Gilgit-Baltistan

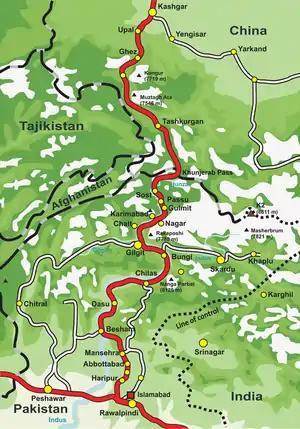
The Karakoram Highway

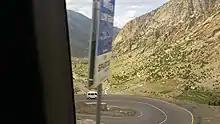
National Highway N-15 has abrupt direction changes which is a challenge for drivers who use this route to reach Gilgit

Before 1978, Gilgit-Baltistan was cut off from the rest of the Pakistan and the world due to the harsh terrain and the lack of accessible roads. All of the roads to the south opened toward the Pakistan-administered state of Azad Kashmir and to the southeast toward the present-day Indian-administered Jammu and Kashmir. During the summer, people could walk across the mountain passes to travel to Rawalpindi. The fastest way to travel was by air, but air travel was accessible only to a few privileged local people and to Pakistani military and civilian officials. Then, with the assistance of the Chinese government, Pakistan began construction of the Karakoram Highway (KKH), which was completed in 1978. The journey from Rawalpindi / Islamabad to Gilgit takes approximately 20 to 24 hours.